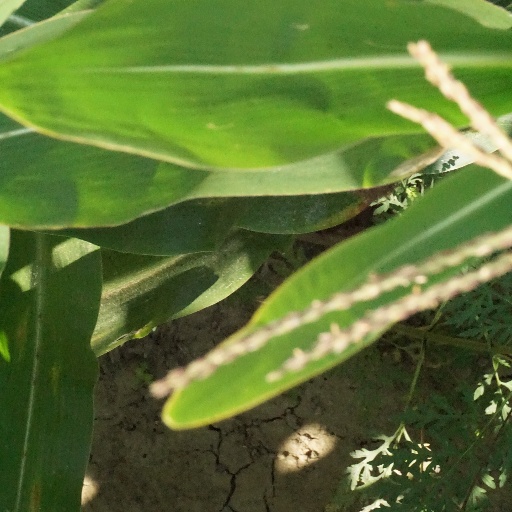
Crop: maize; corn